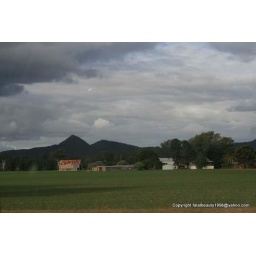
farm house sheds and field in the dark sky